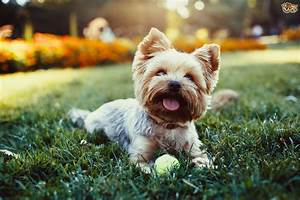
Label: dog